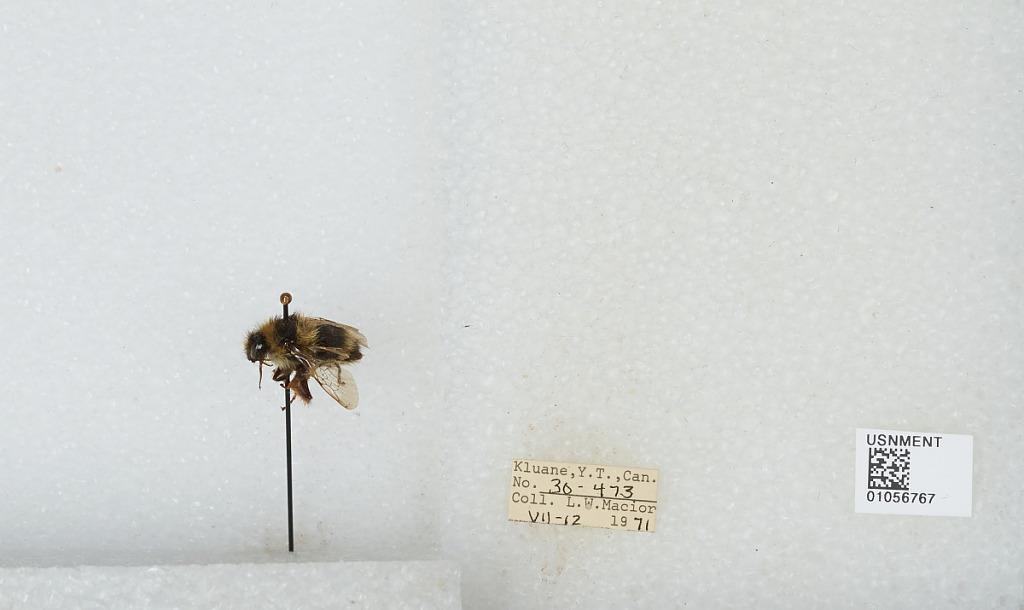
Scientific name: Bombus bifarius nearcticus
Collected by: L. Macior
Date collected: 1971-7-12
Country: Canada
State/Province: Yukon Territory
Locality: Kluane
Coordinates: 60.75, -139.5